Pabellón Polideportivo Ipurua

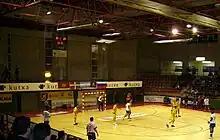
Polideportivo Ipurua in a handball game

Pabellón Polideportivo Ipurua is an arena in Eibar, Spain. It is primarily used for team handball and is the home arena of JD Arrate. The arena holds 3,500 people.